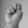
ASL letter: N